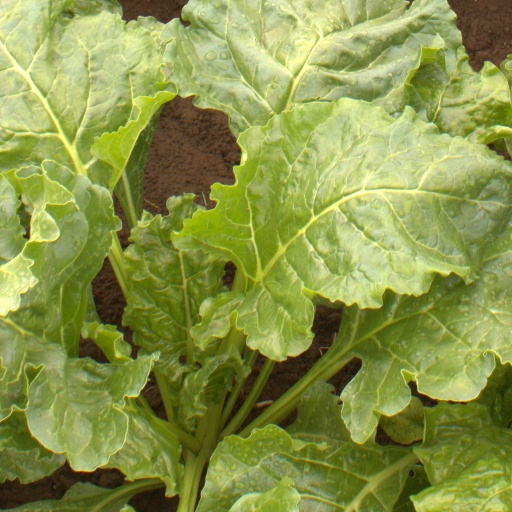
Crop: sugar beet